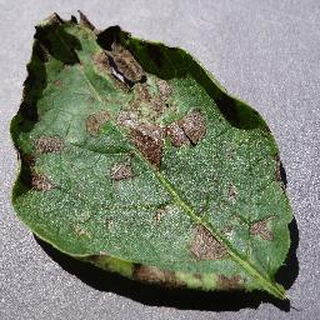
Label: potato_early_blight